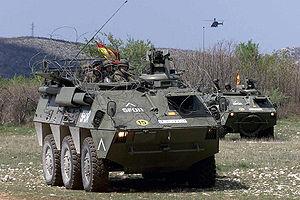
La Force de stabilisation était une force militaire multinationale dirigée par l'OTAN en Bosnie-Herzégovine, dont l'objectif était d'appliquer les accords de Dayton.
Le Pegaso 3560 BMR, est un véhicule de transport de troupes à 6 roues fabriqué en Espagne par Santa Bárbara Sistemas. La version actuelle se nomme BMR M1.
L'armée égyptienne est l'ensemble des forces militaires terrestres de l'Égypte, l'une des quatre branches des Forces armées égyptiennes.
L'Empresa Nacional Santa Bárbara de Industrias Militares S.A. fut créé en 1960 par Francisco Franco pour fournir son armement à aux forces armées espagnoles. Son siège social est à Madrid. Cette entreprise d'armement s'associa avec la firme autrichienne Steyr-Daimler-Puch pour produire le ASCOD Pizarro / Ulan, avant que ces deux firmes soient absorbées par General Dynamics. L'entreprise est ainsi devenu Santa Bárbara Sistemas.